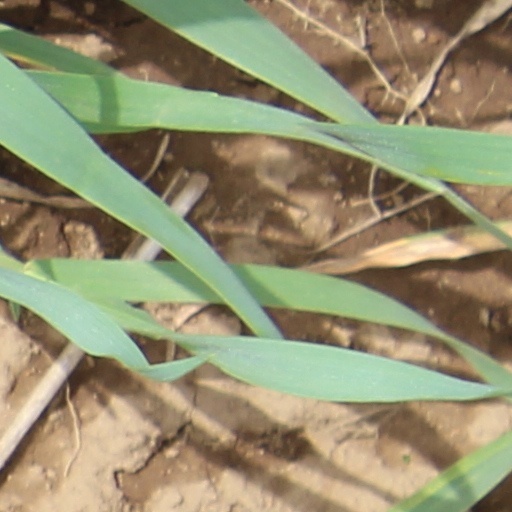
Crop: wheat